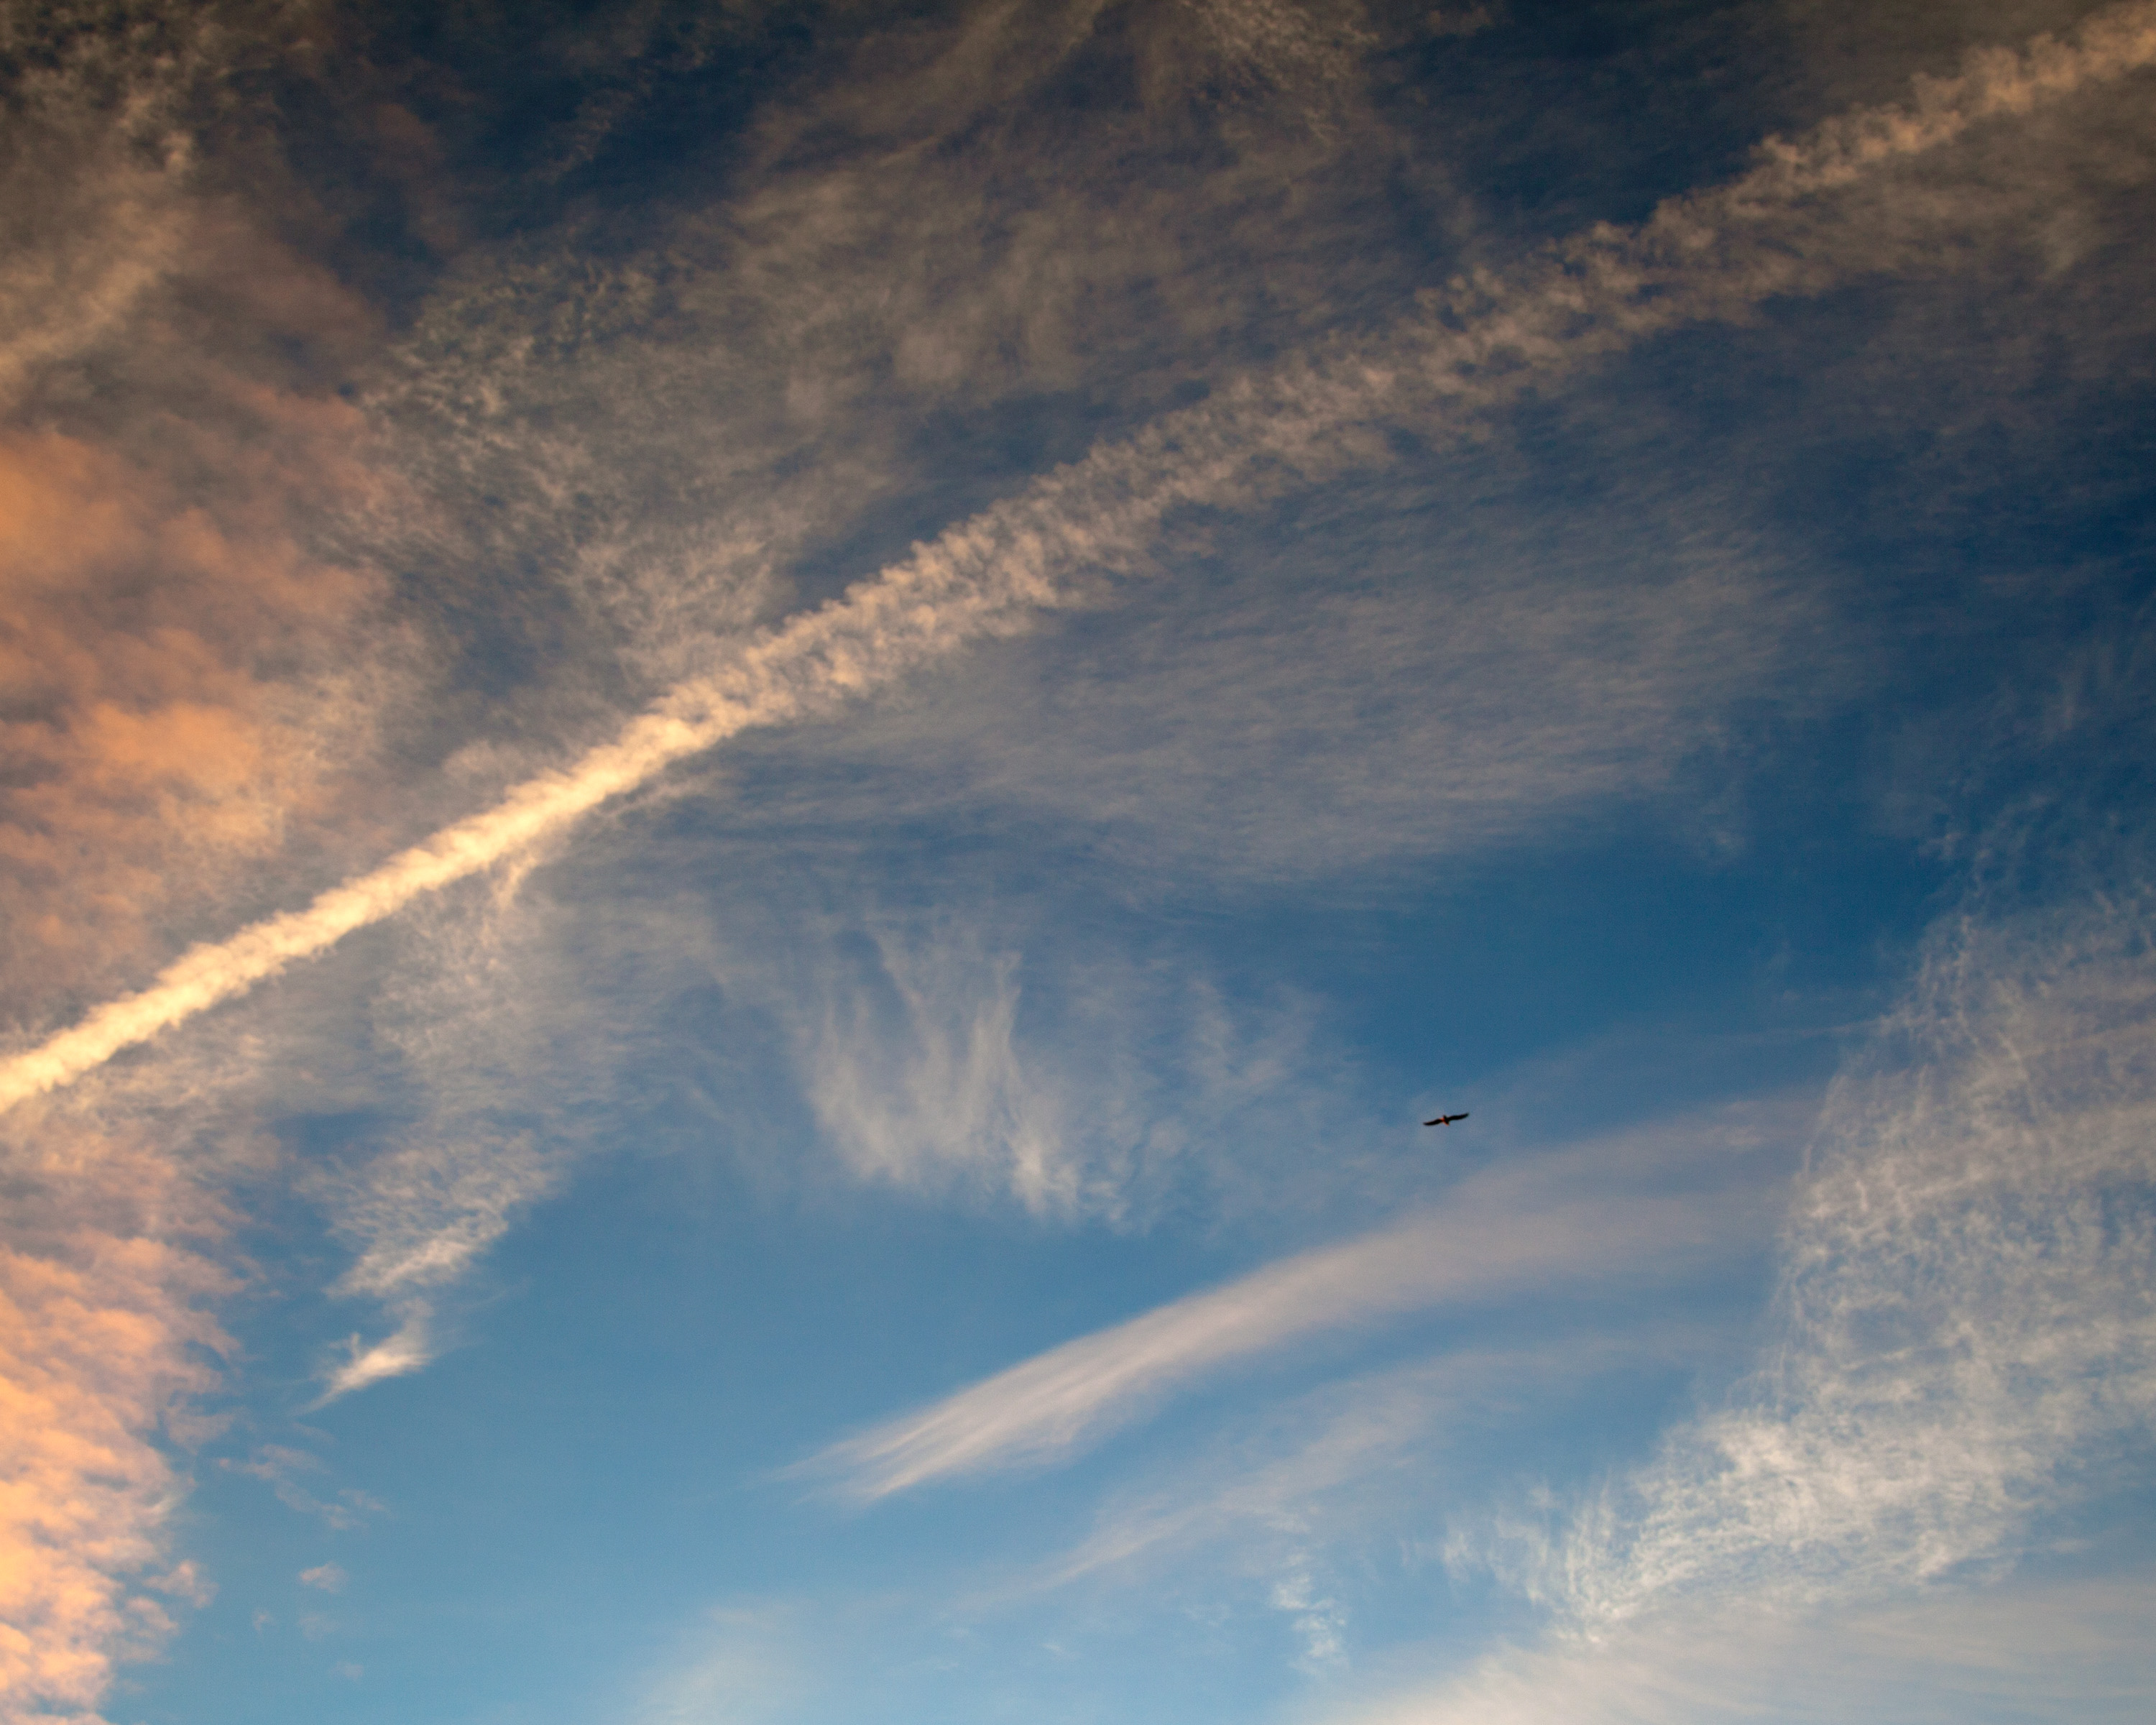
horizon, light, cloud, sky, sun, sunrise, sunset, sunlight, morning, dawn, atmosphere, dusk, evening, reflection, california, sacramento, meteorological phenomenon, atmosphere of earth